Ericsson

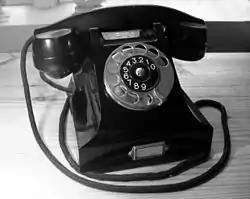
The Ericsson DBH1001 (1931) was the first combined telephone set with a housing and handset made from Bakelite. The design is attributed to Jean Heiberg.

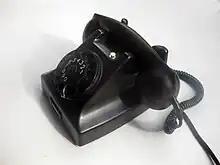
The Ericsson DBH15 telephone, a successor of the DBH 1001 and redesigned in 1947 by Gerard Kiljan

In the 1920s and 1930s, the world telephone markets were being organized and stabilized by many governments. The fragmented town-by-town systems serviced by small, private companies that had evolved were integrated and offered for lease to a single company. Ericsson obtained some leases, which represented further sales of equipment to the growing networks. Ericsson got almost one-third of its sales under the control of its telephone operating companies.